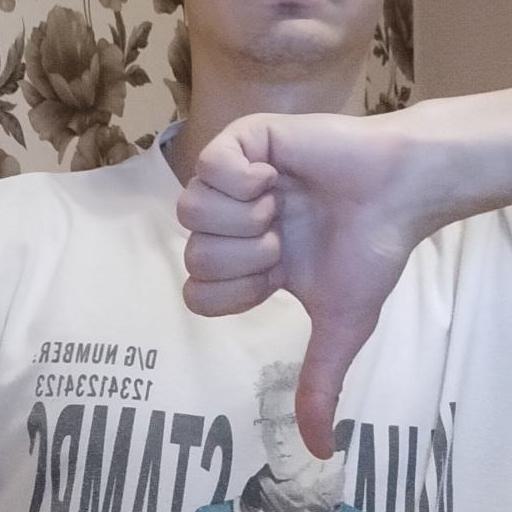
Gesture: dislike